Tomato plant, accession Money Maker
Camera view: bottom (45 deg); turntable rotation: 150 degrees
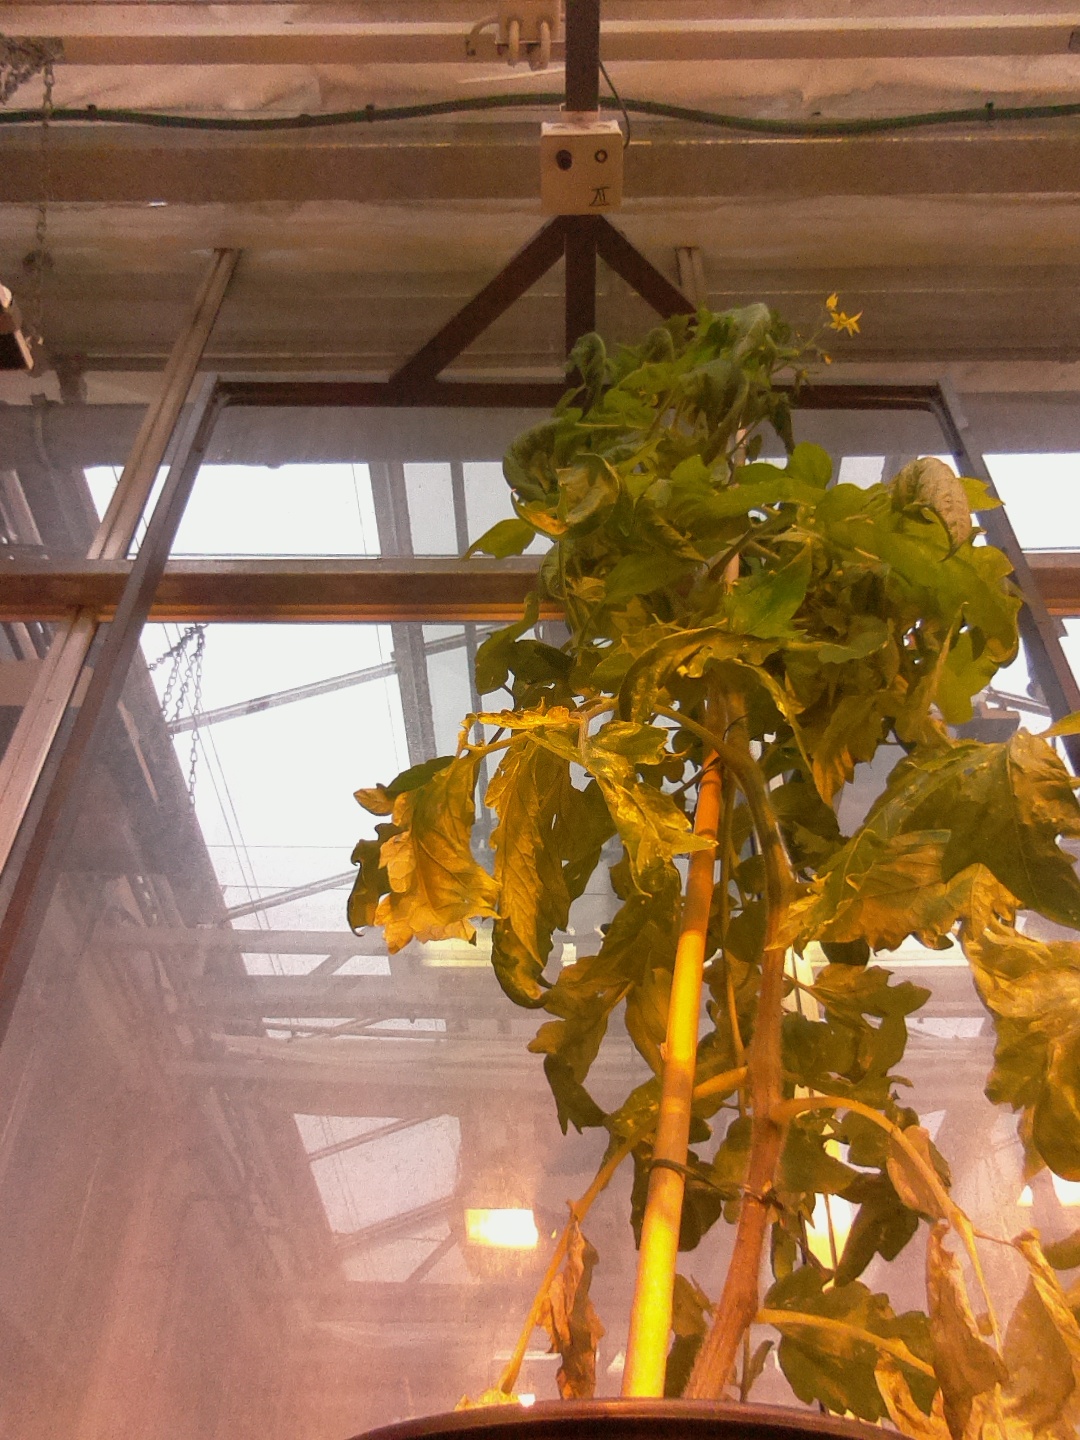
BBCH growth stage 70: Fruits at the main stem or branches visibles